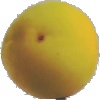
Label: Peach 2